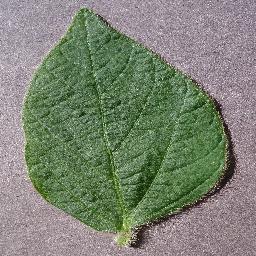
Label: Soybean___healthy